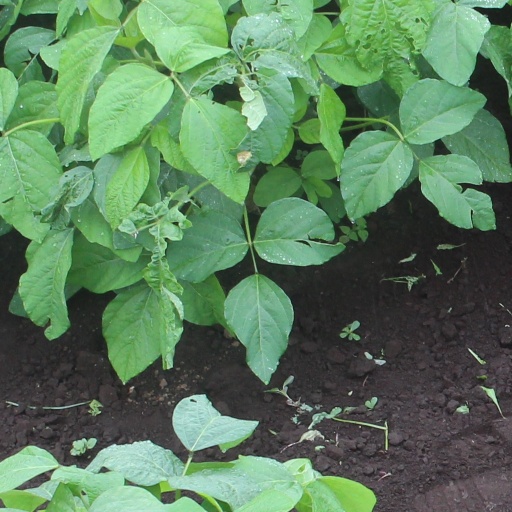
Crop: soybean